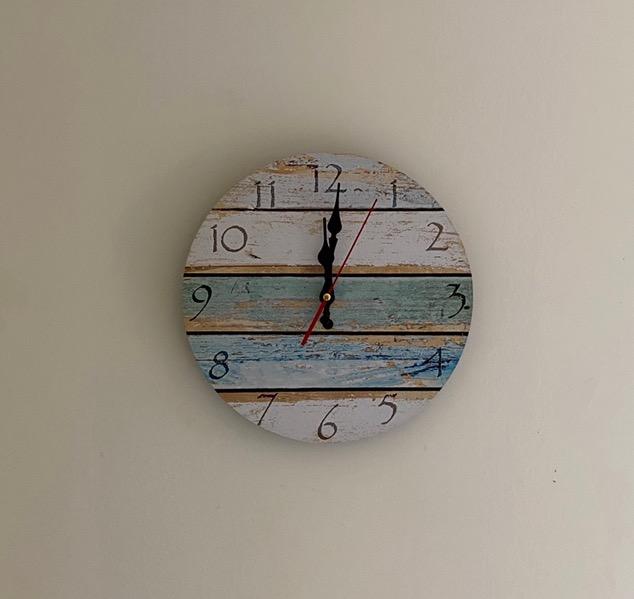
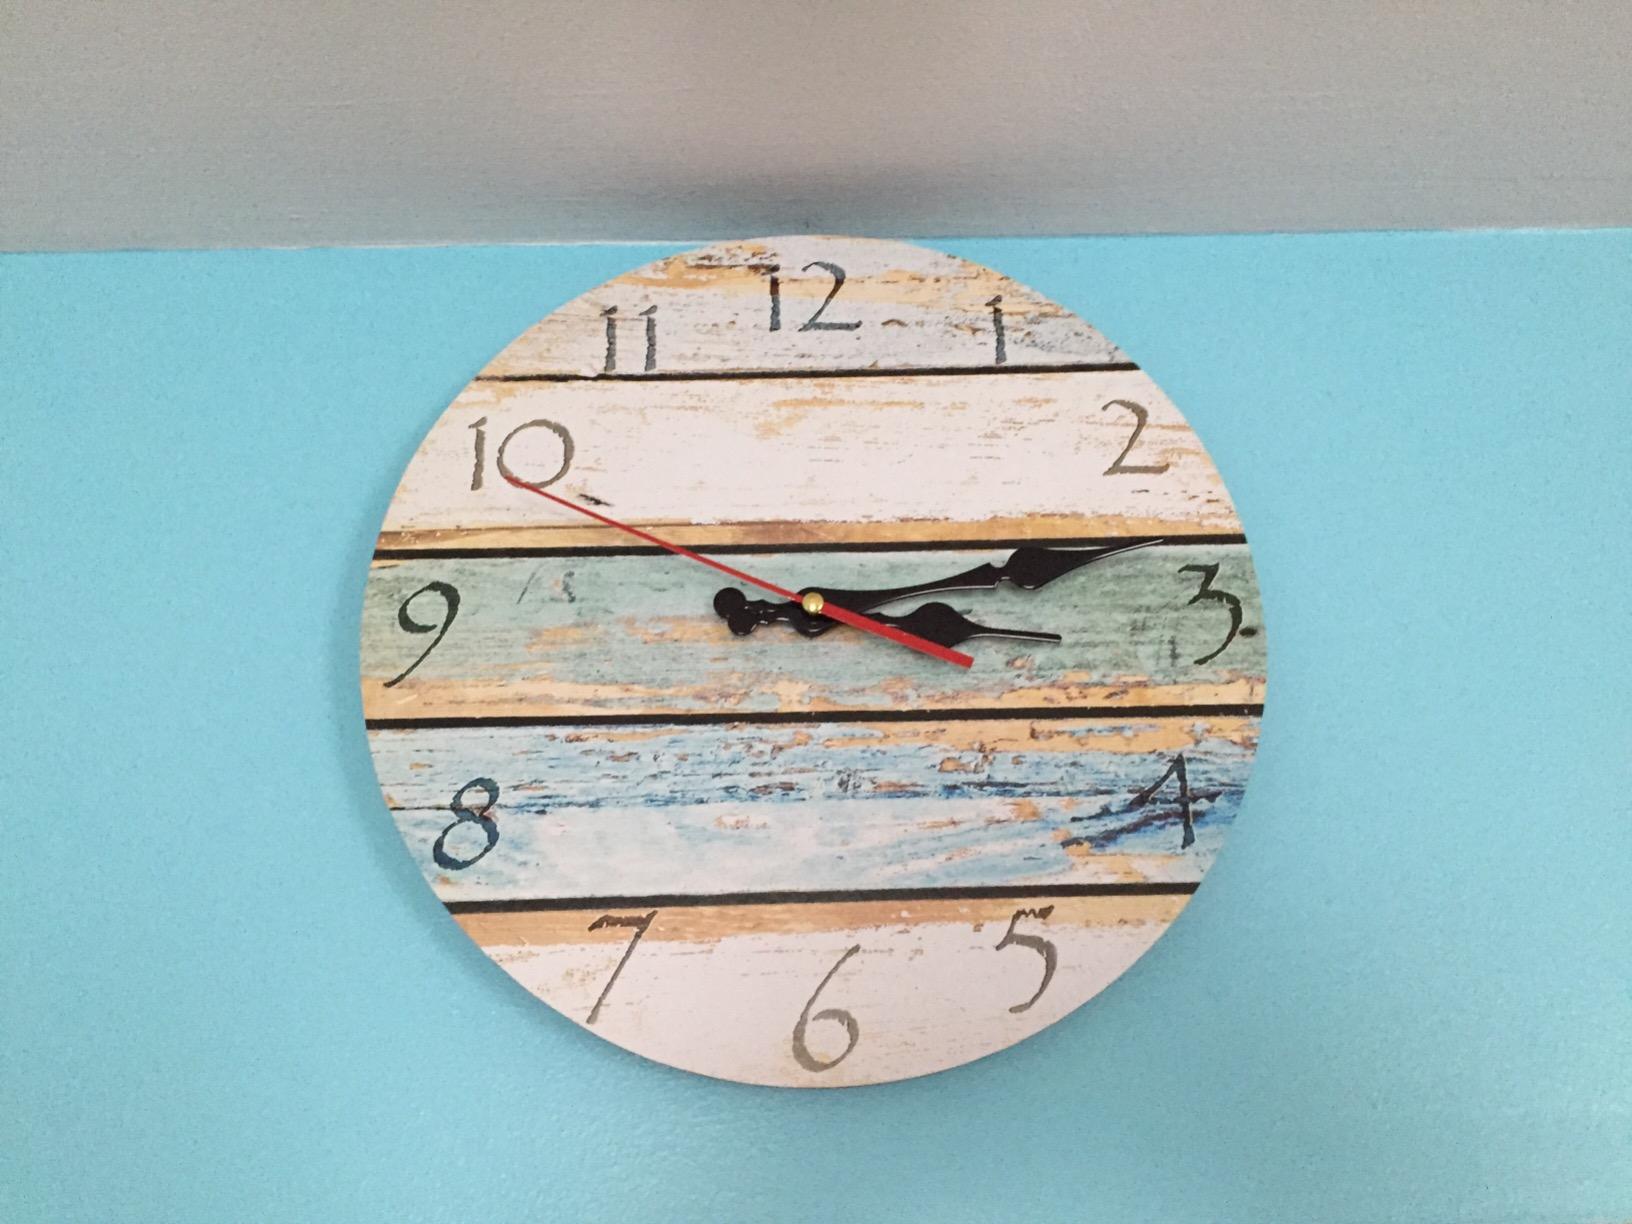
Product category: clock
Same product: yes